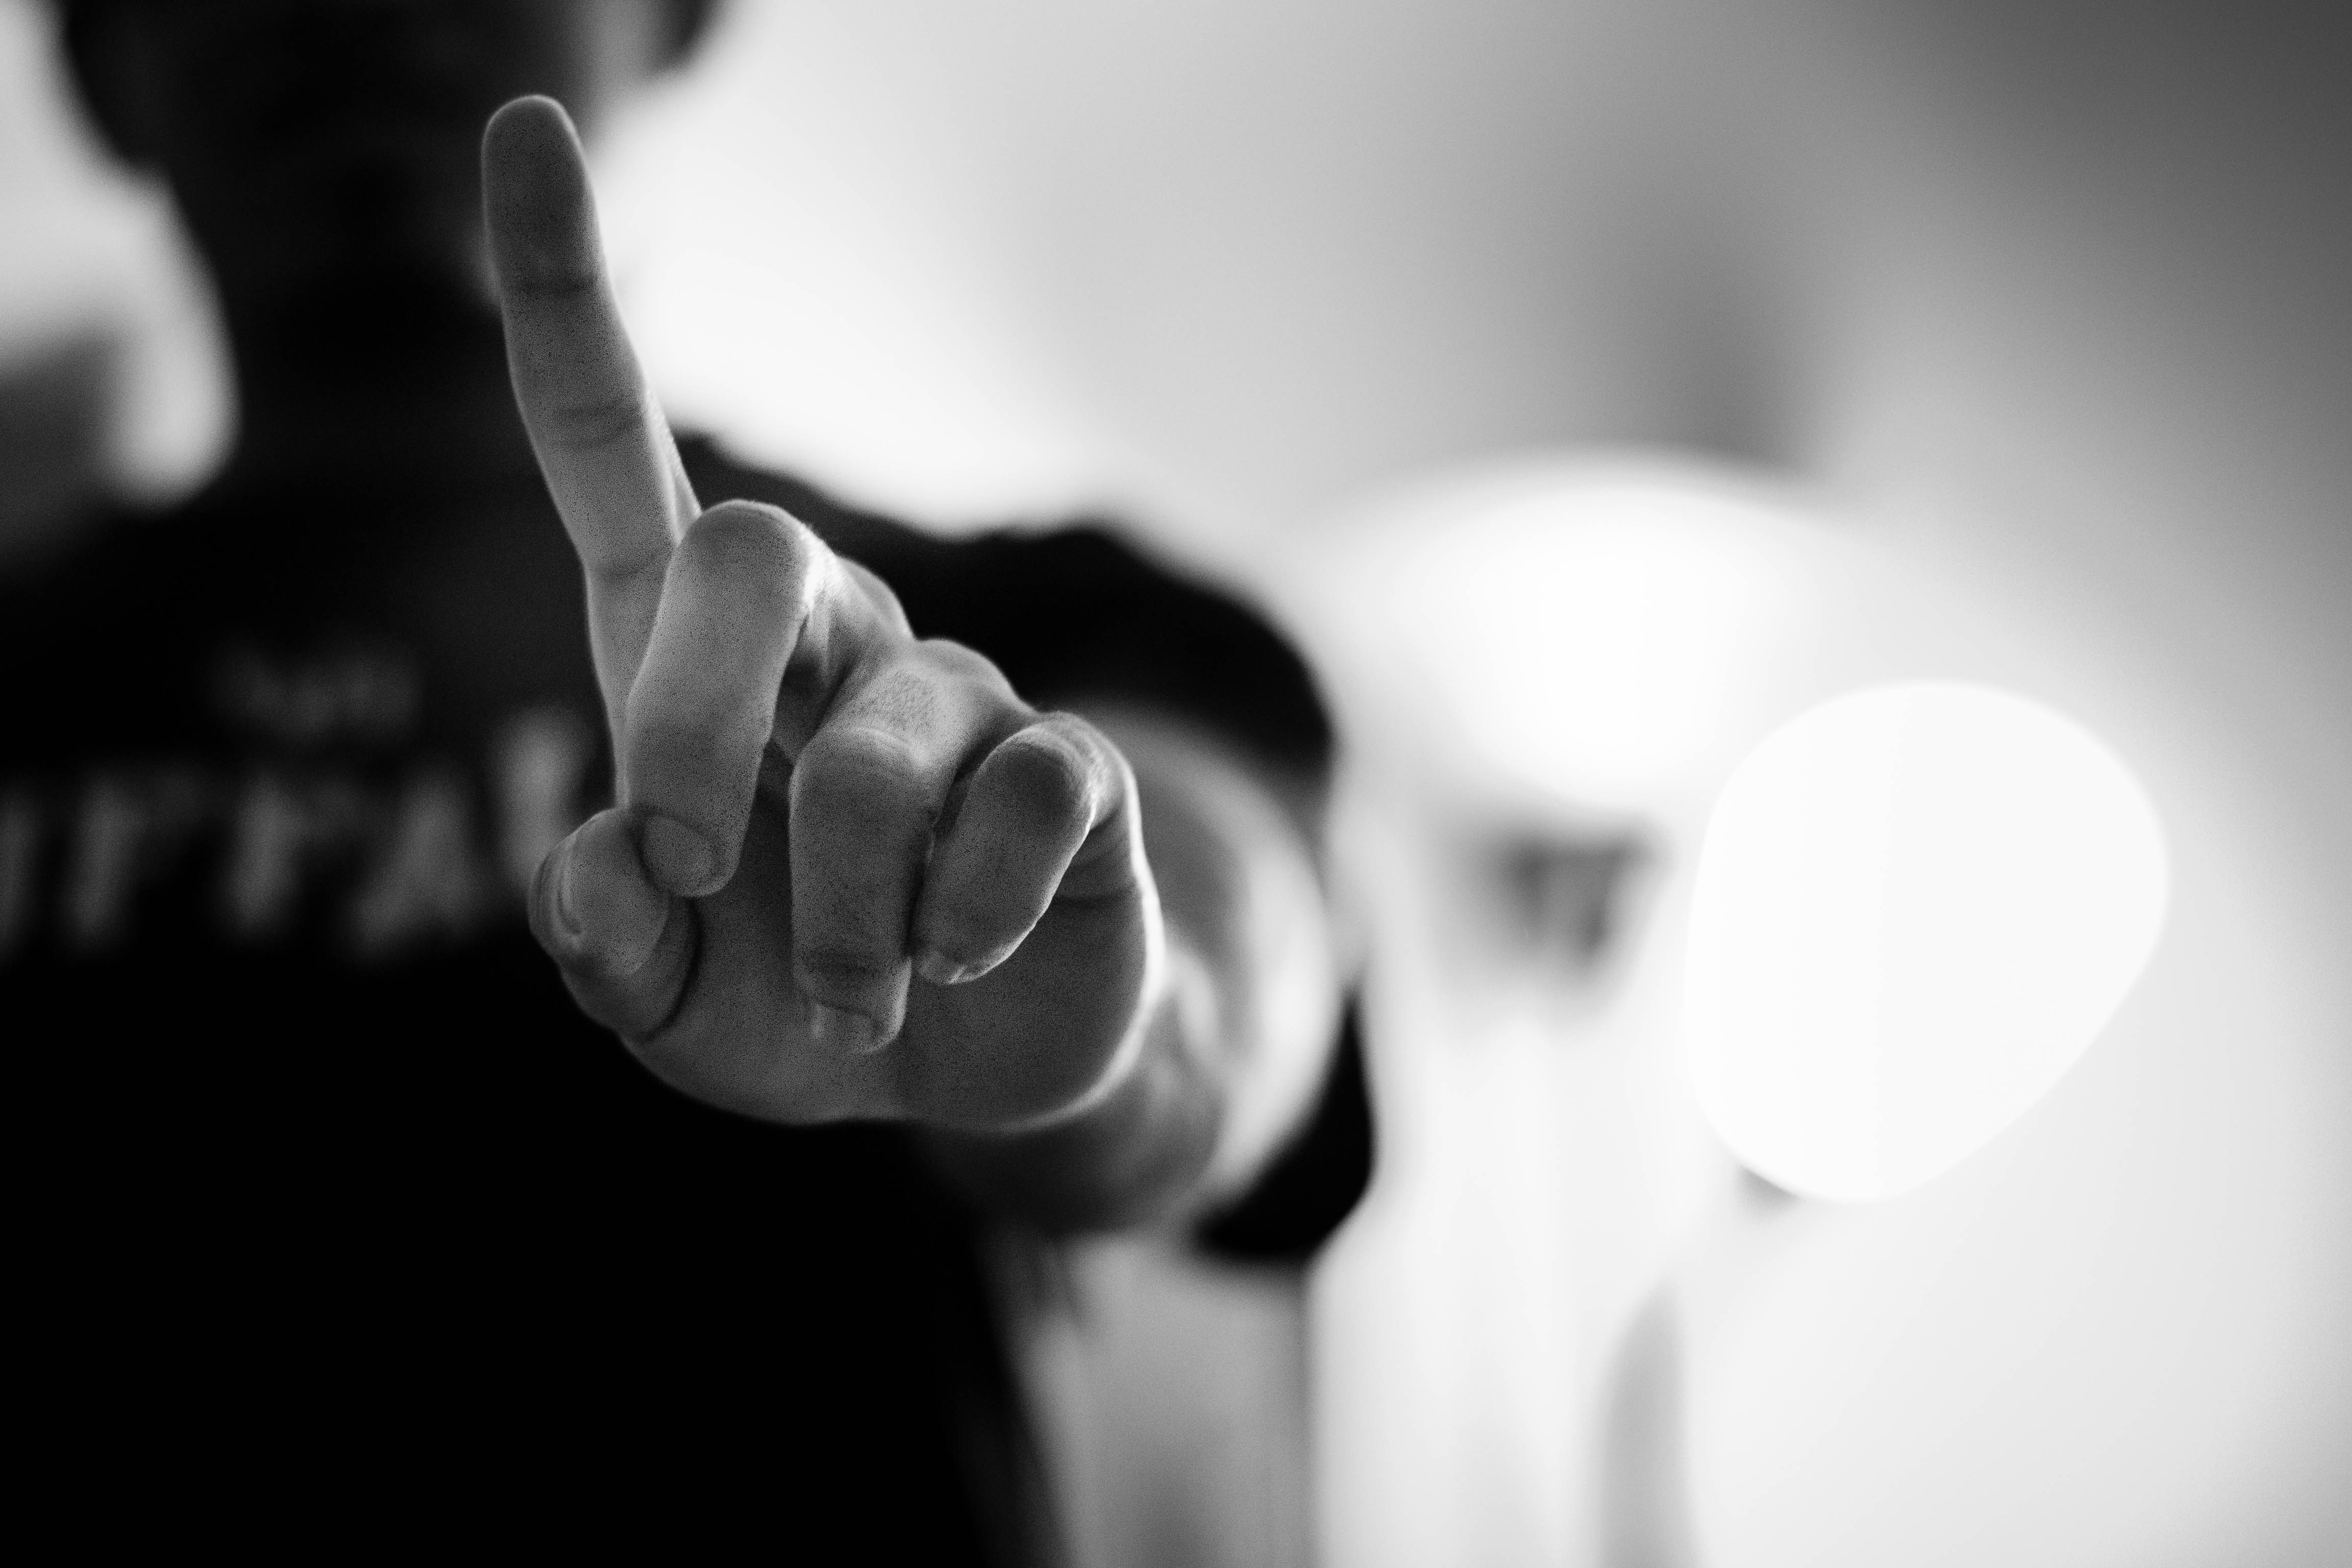
hand, person, black and white, white, photography, finger, black, monochrome, close up, photograph, emotion, pointing, interaction, monochrome photography